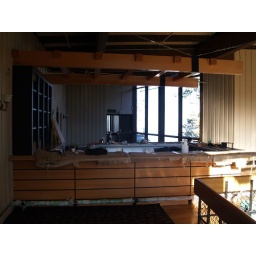
New bar under construction Looking into new seating area. Balcony door at far end